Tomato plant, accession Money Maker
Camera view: bottom (45 deg); turntable rotation: 0 degrees
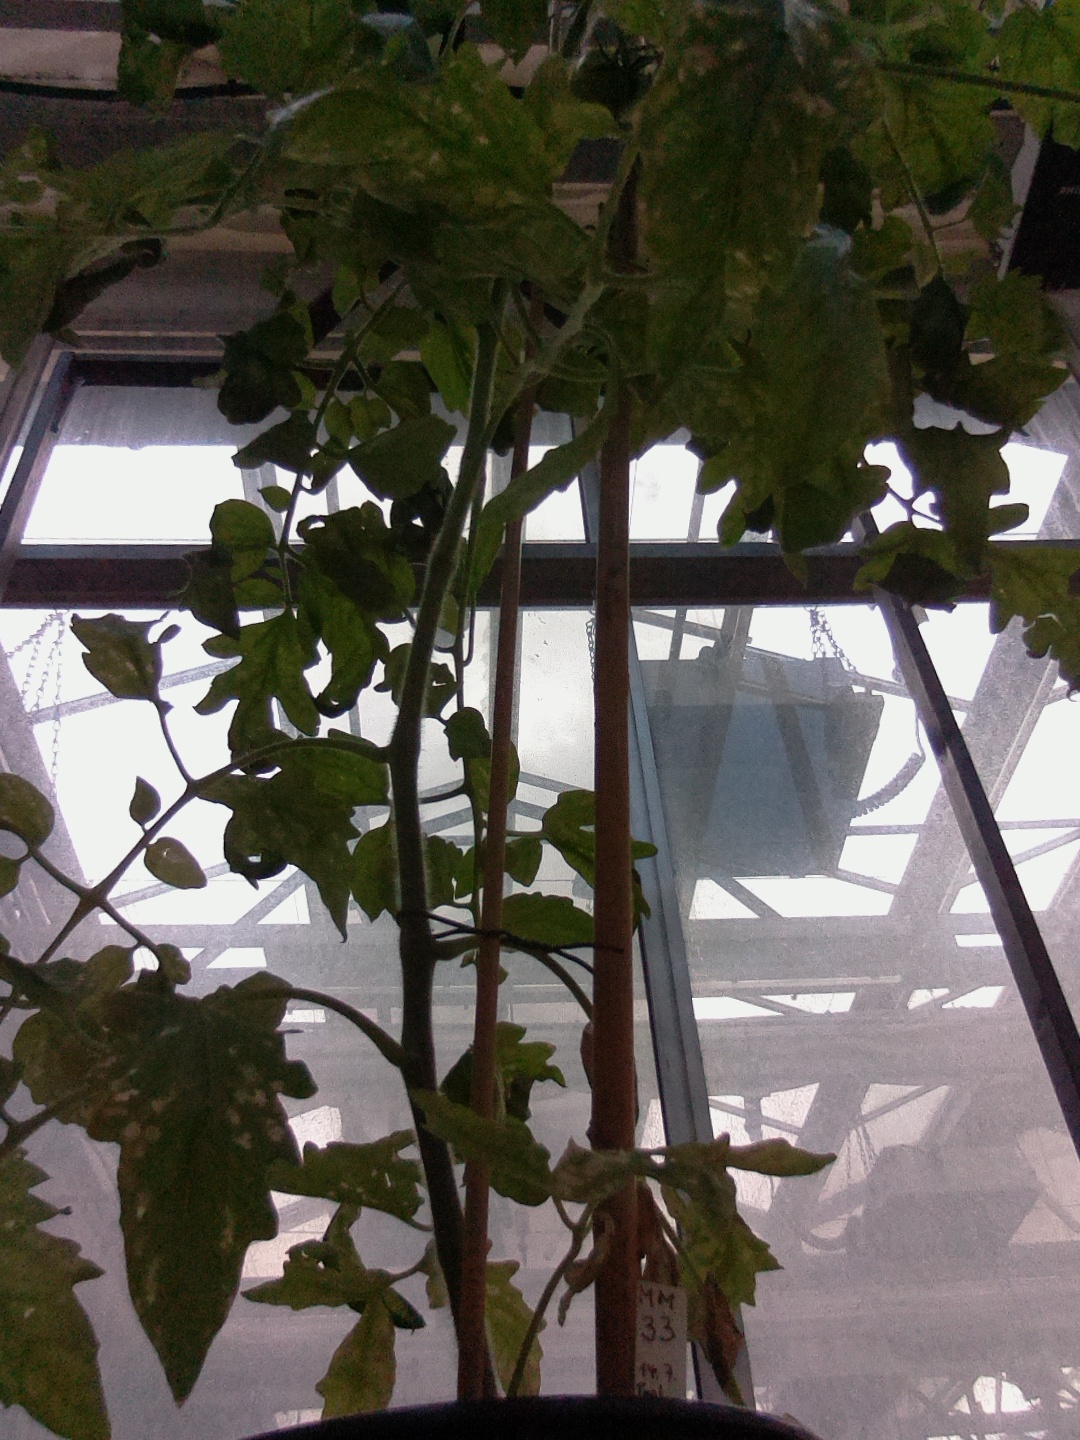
BBCH growth stage 73: 30%-40% of final fruit size